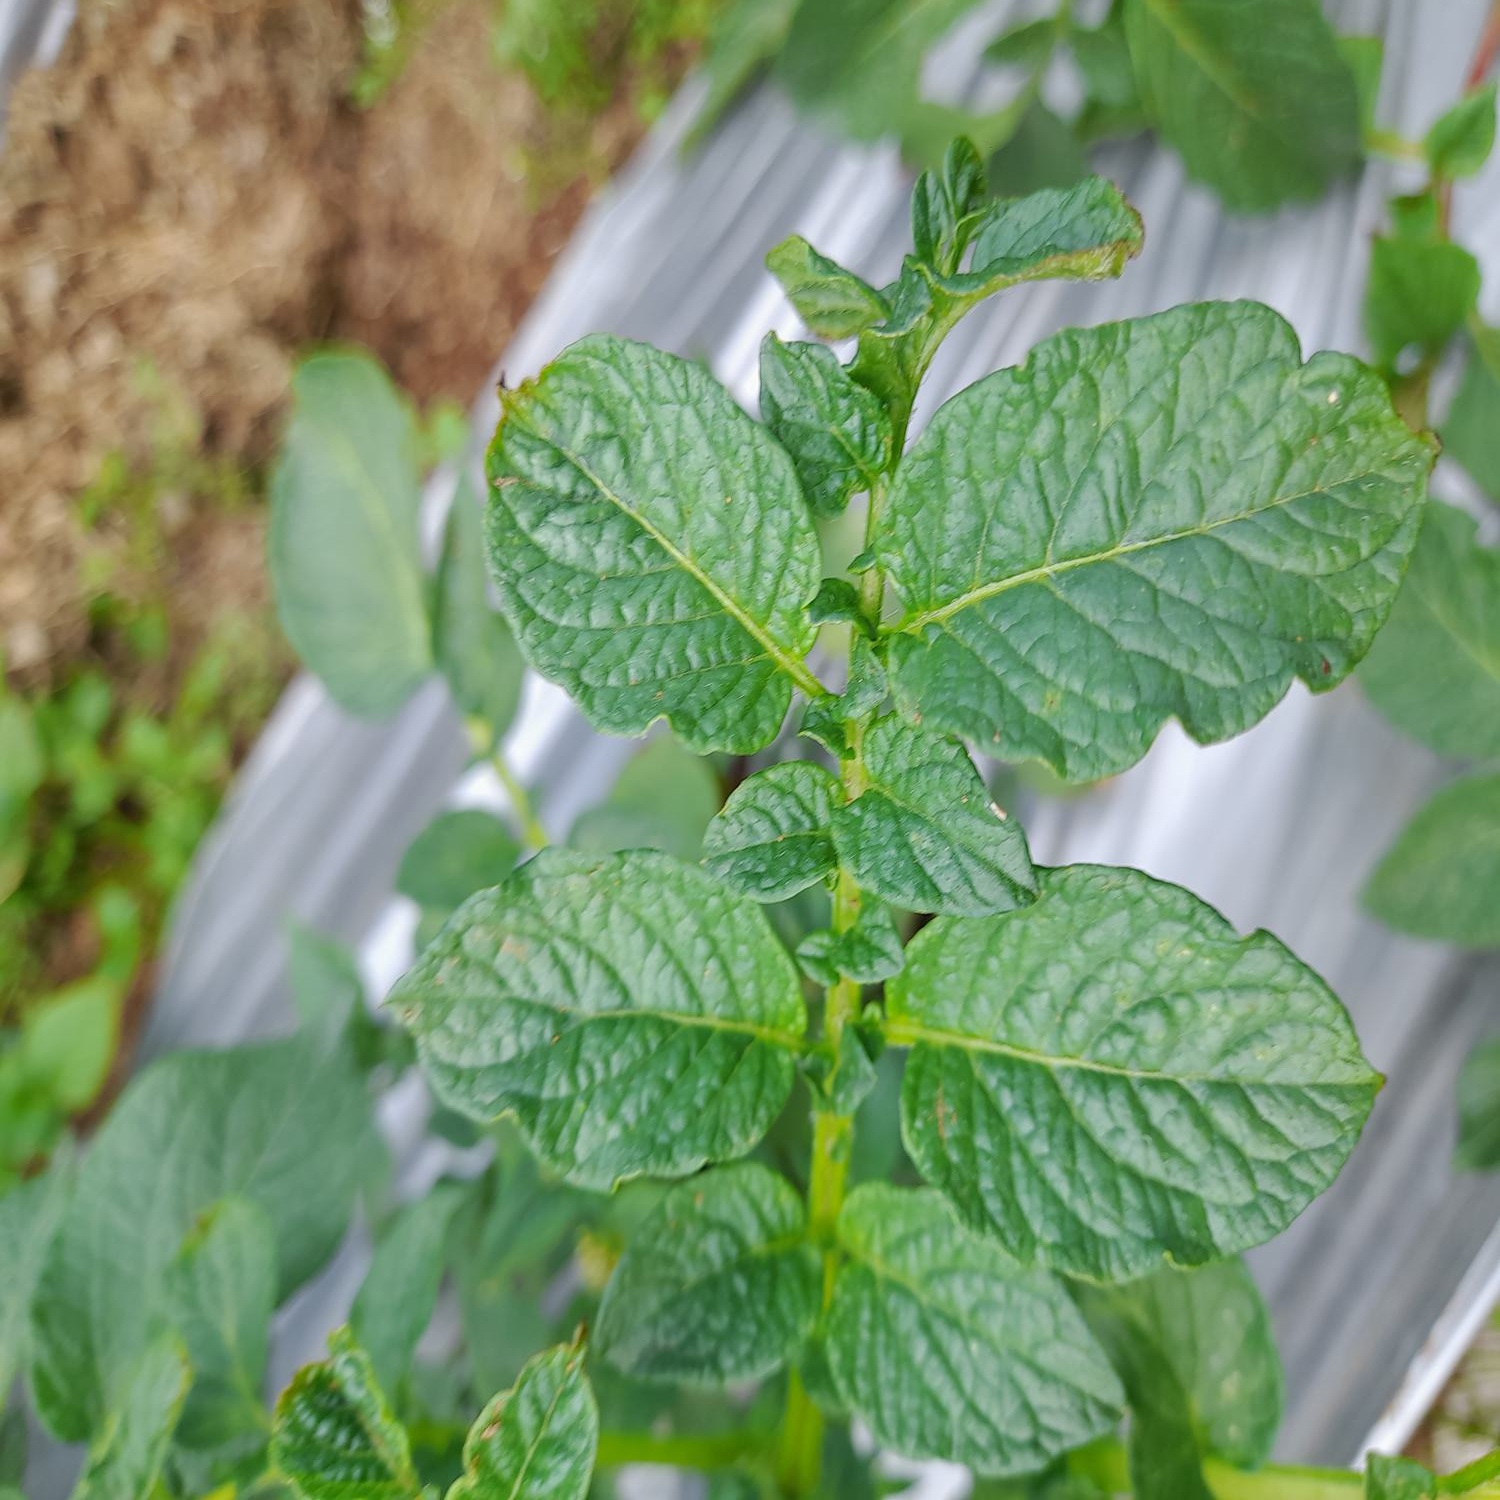
Etiqueta: Virus